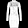
Label: Dress